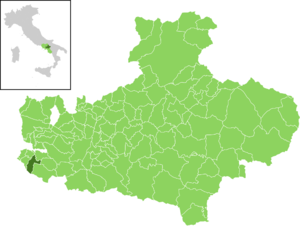
Lauro est une commune italienne de la province d'Avellino dans la région Campanie en Italie. Elle compte environ 3400 habitants. Ils portent le nom de Lauretani.